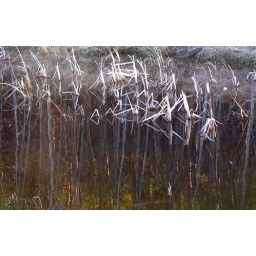
Dry bullrushes and shore grass bleached by winter sun and joined in the water by young aspens in brightly lit new leaves.